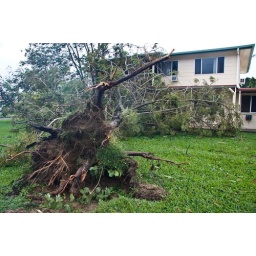
A large tree which landed against my house causing no damage about midnight.